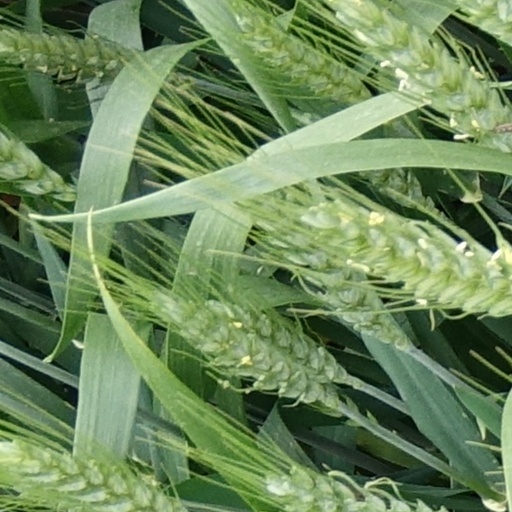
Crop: wheat